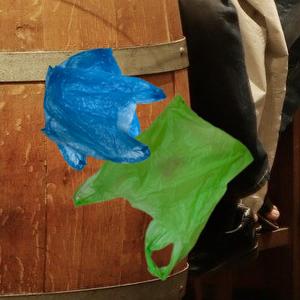
Label: plasticbags